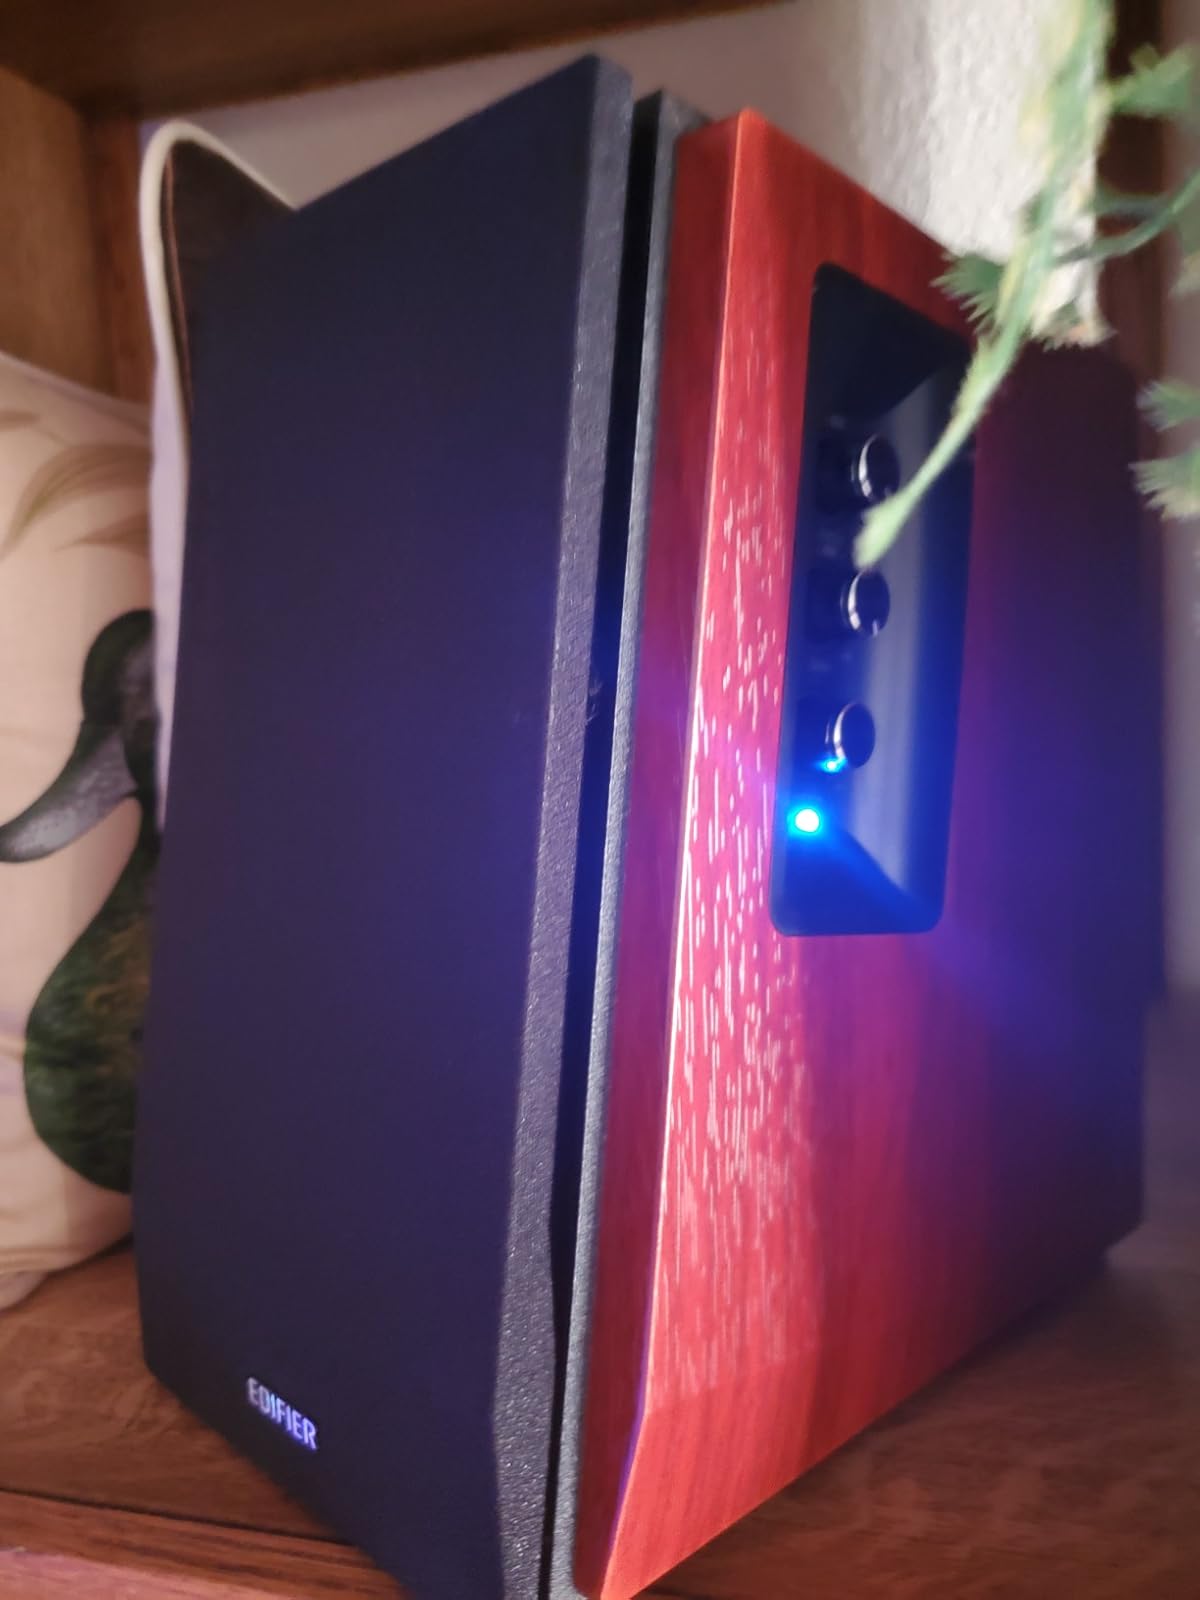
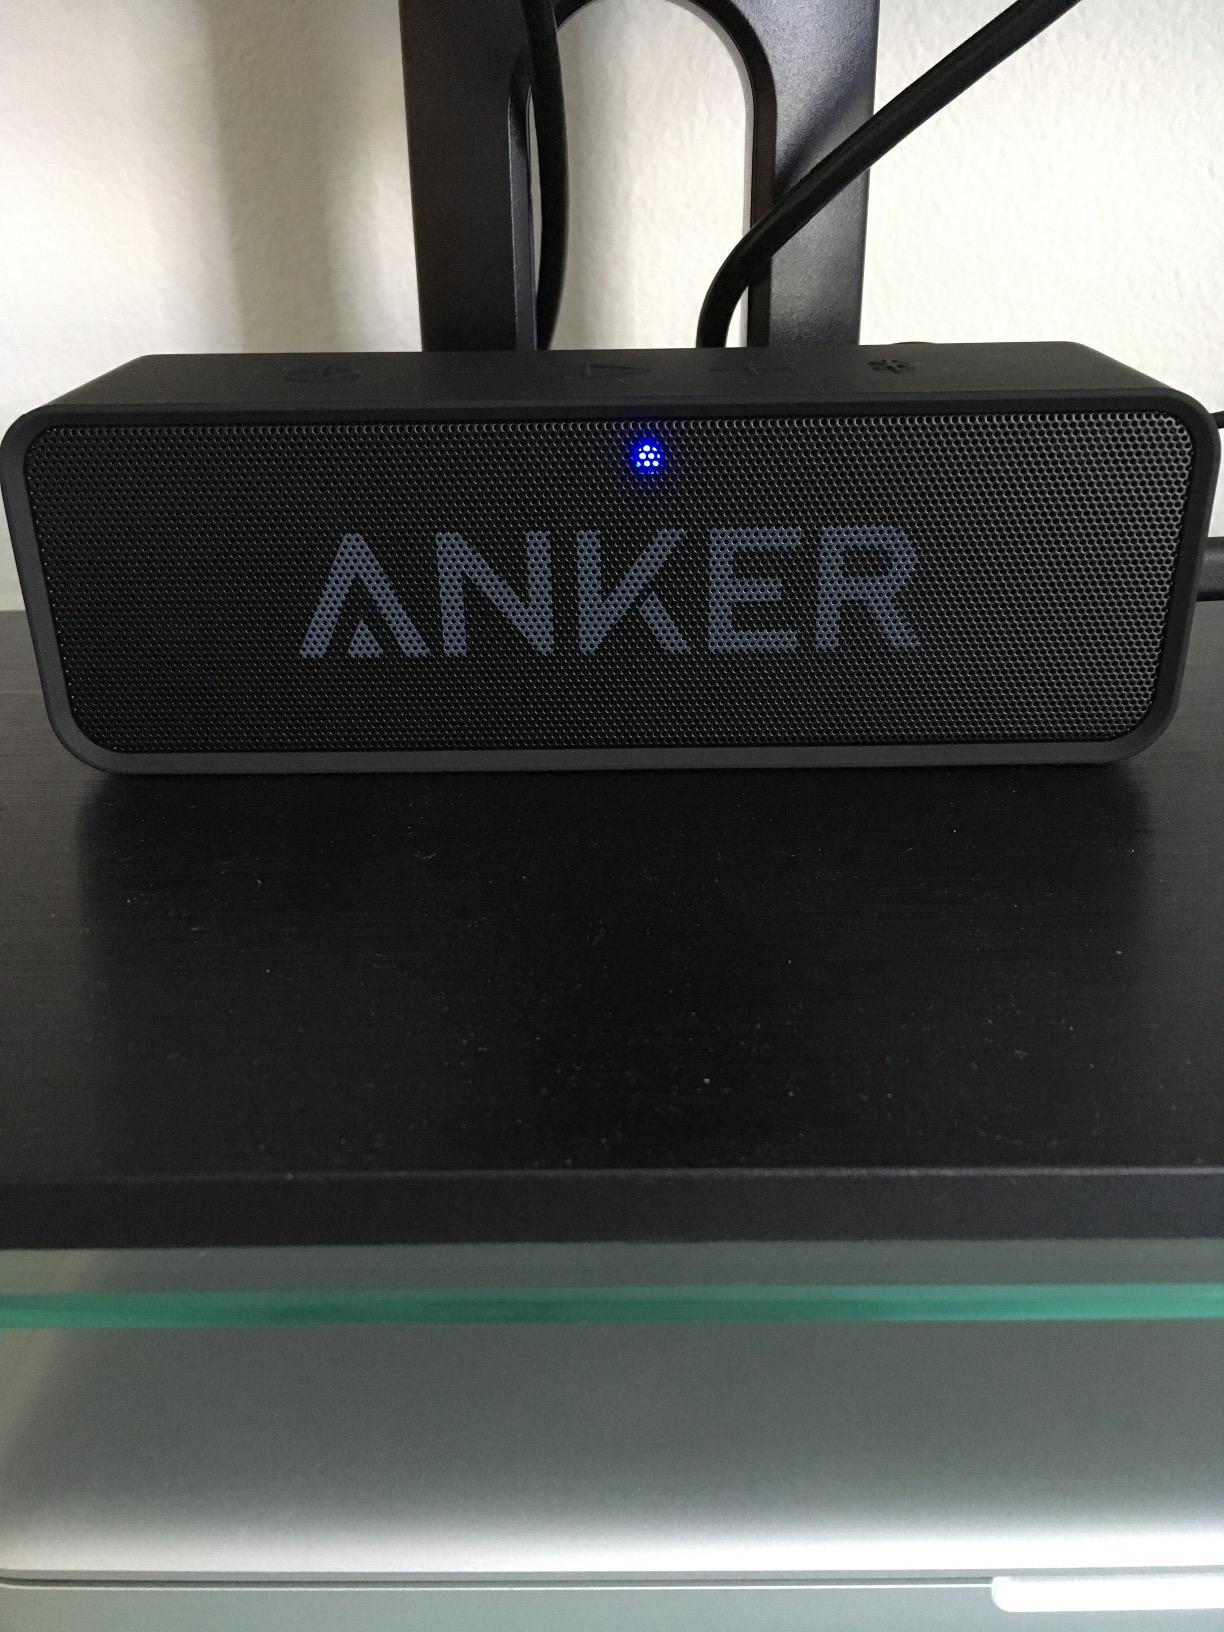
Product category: speaker
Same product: no